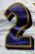
Number: 2